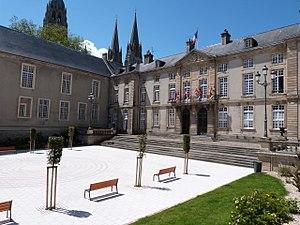
Marie Bayeux